Pannonica de Koenigswarter

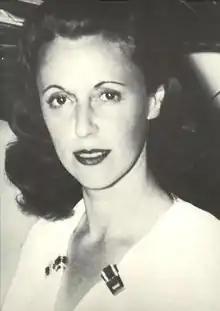
Pannonica de Koenigswarter in 1947

Baroness Kathleen Annie Pannonica 'Nica' de Koenigswarter ("née" Rothschild; 10 December 1913 – 30 November 1988) was a British-born jazz patron, photographer and writer. A leading patron of bebop, she was a member of the Rothschild family.